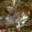
Label: frog